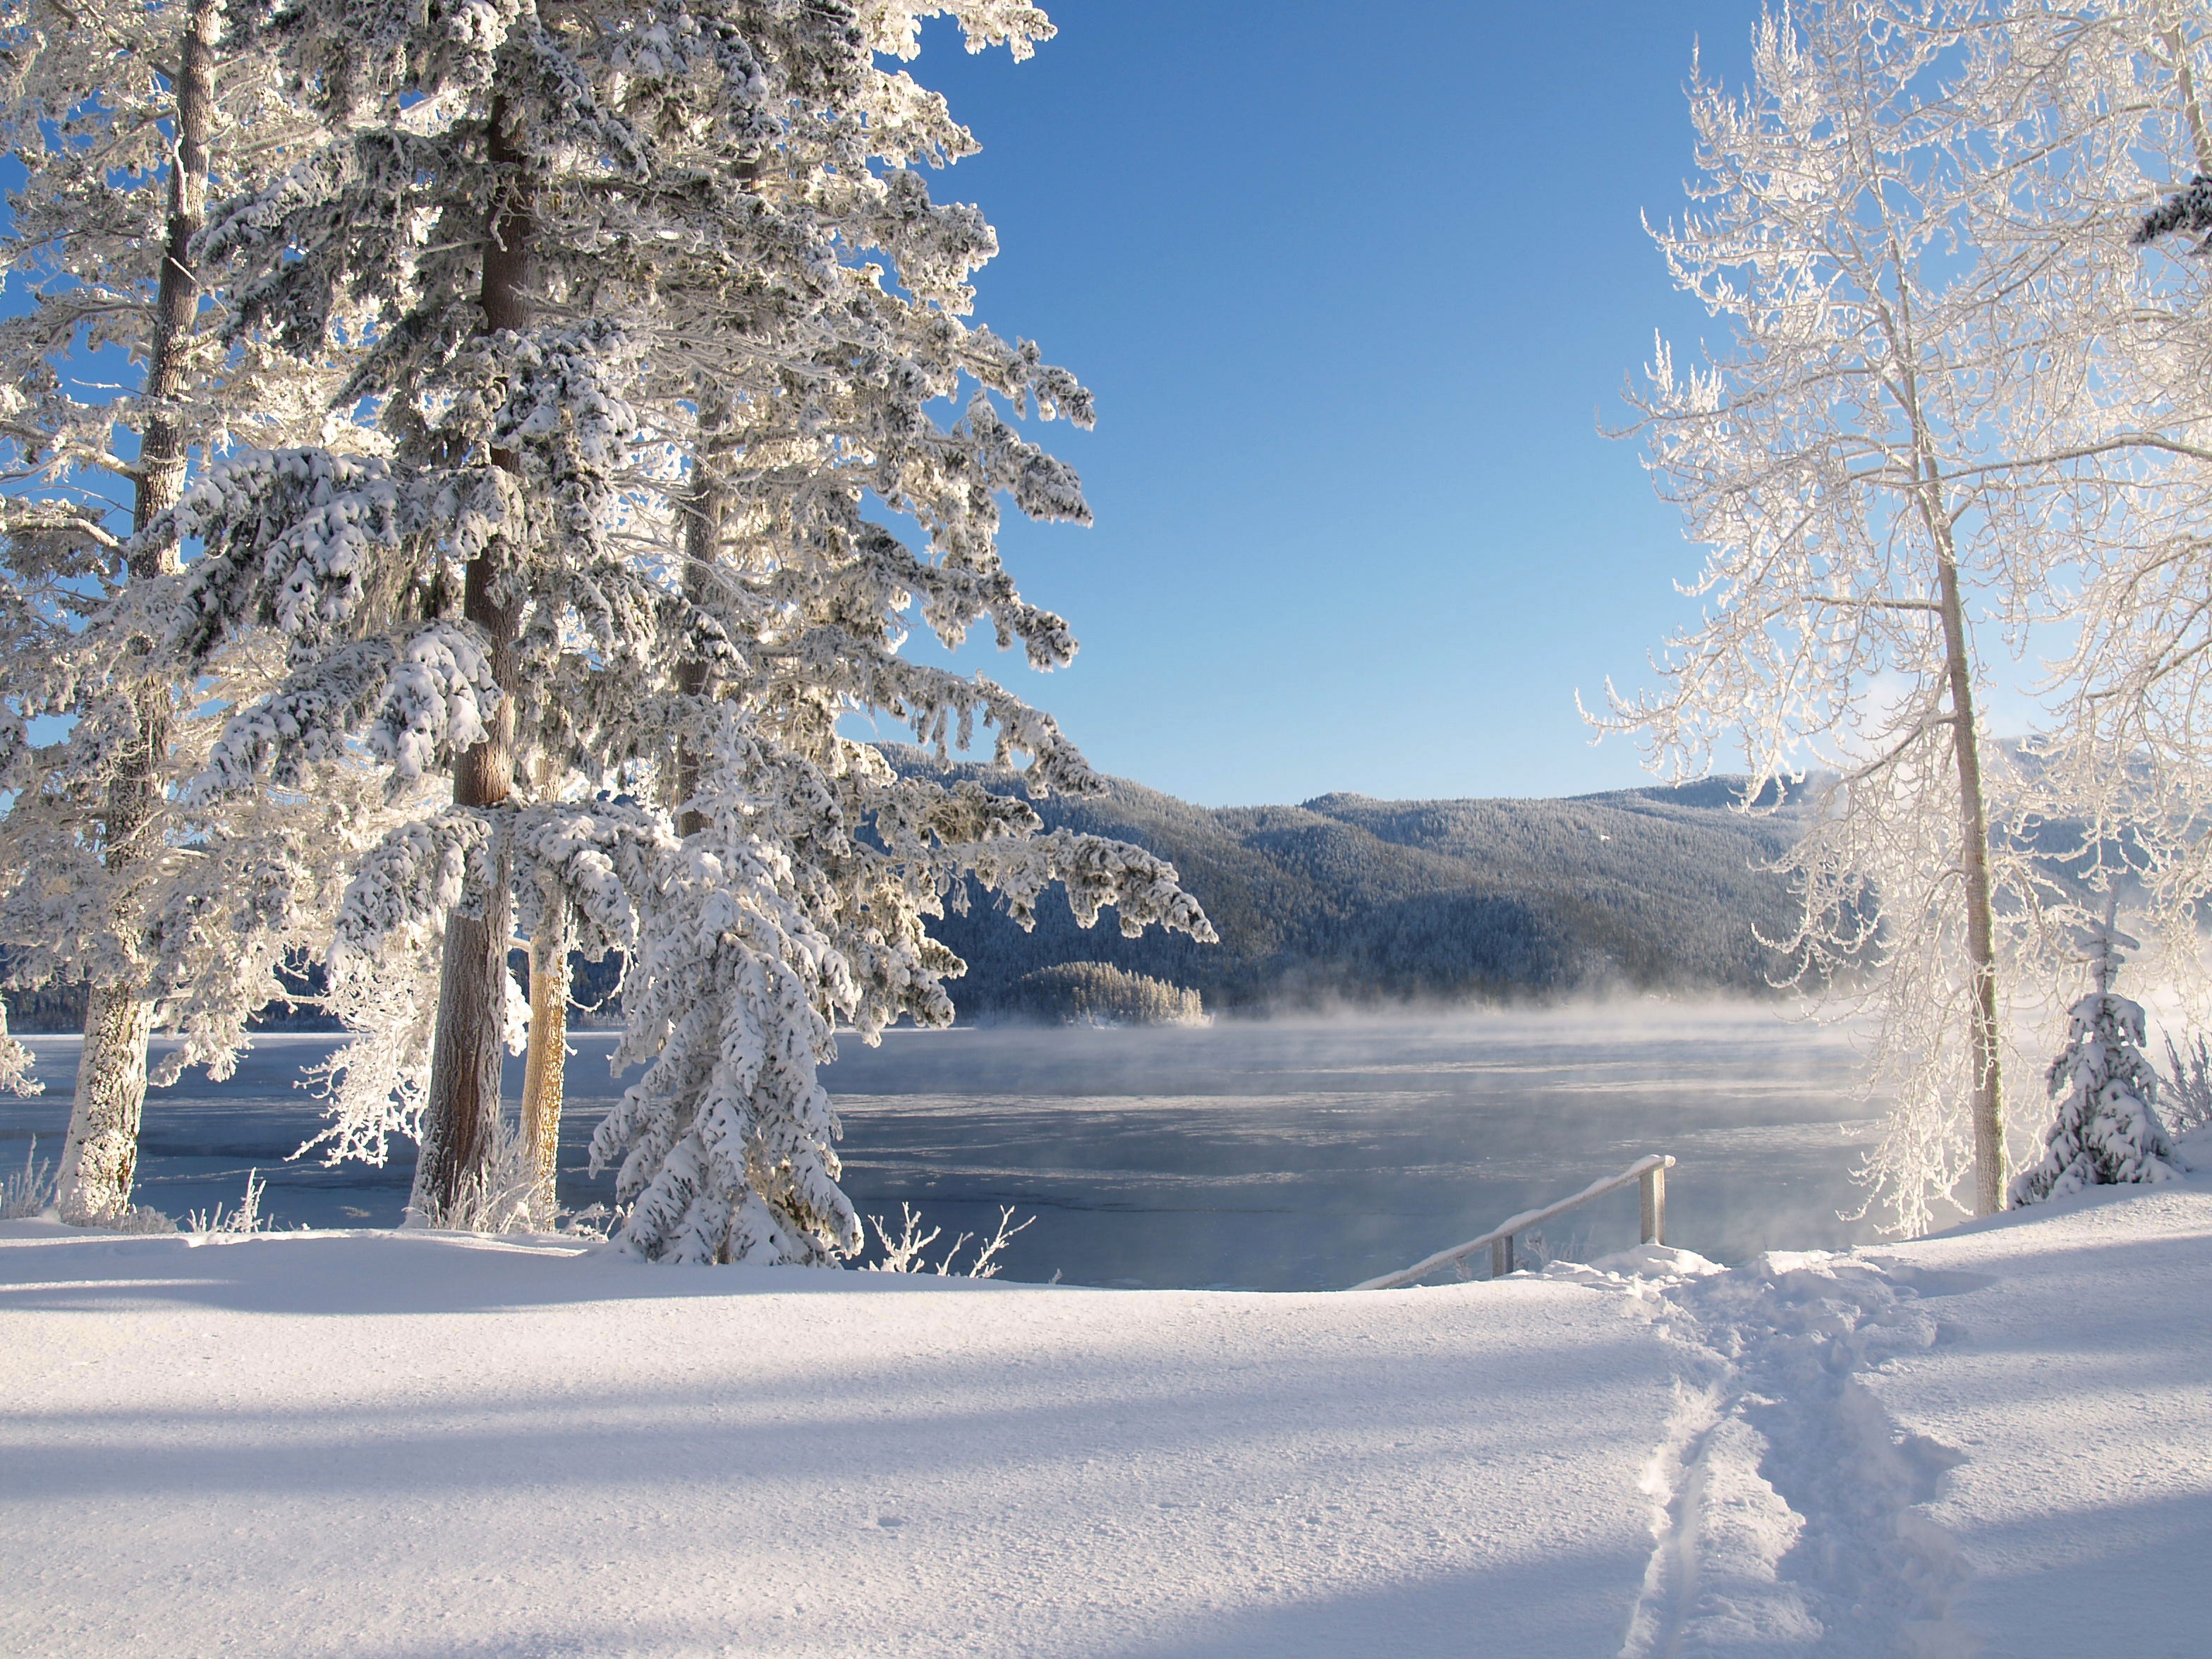
tree, water, nature, branch, mountain, snow, cold, winter, sunlight, lake, frost, mountain range, ice, weather, fir, season, trees, canada, freezing, british columbia, canim lake, woody plant